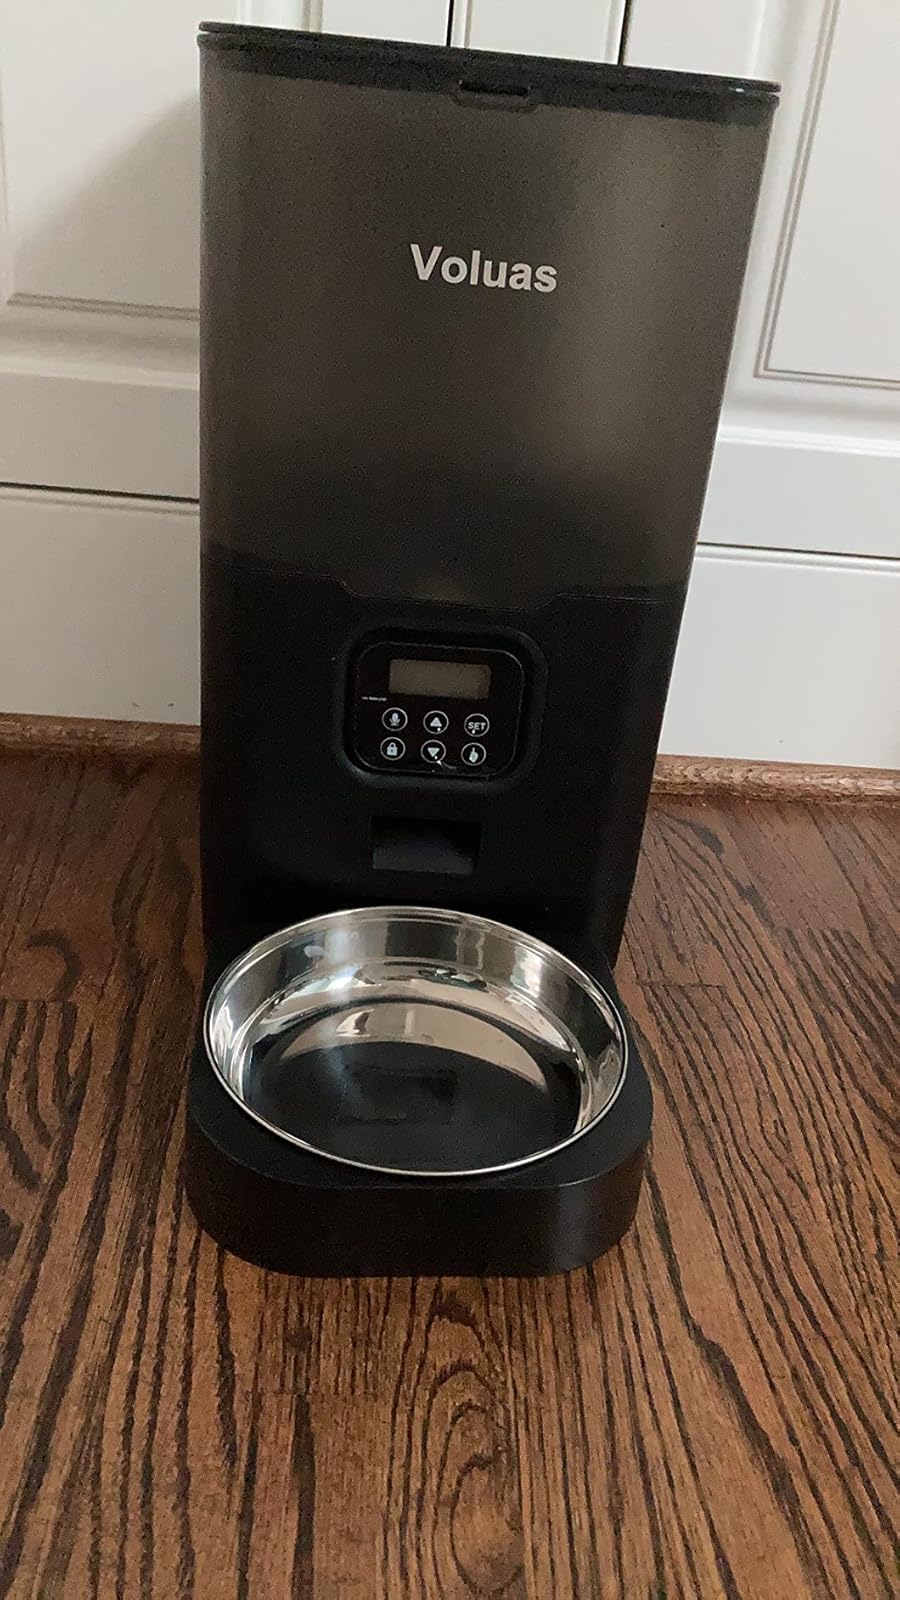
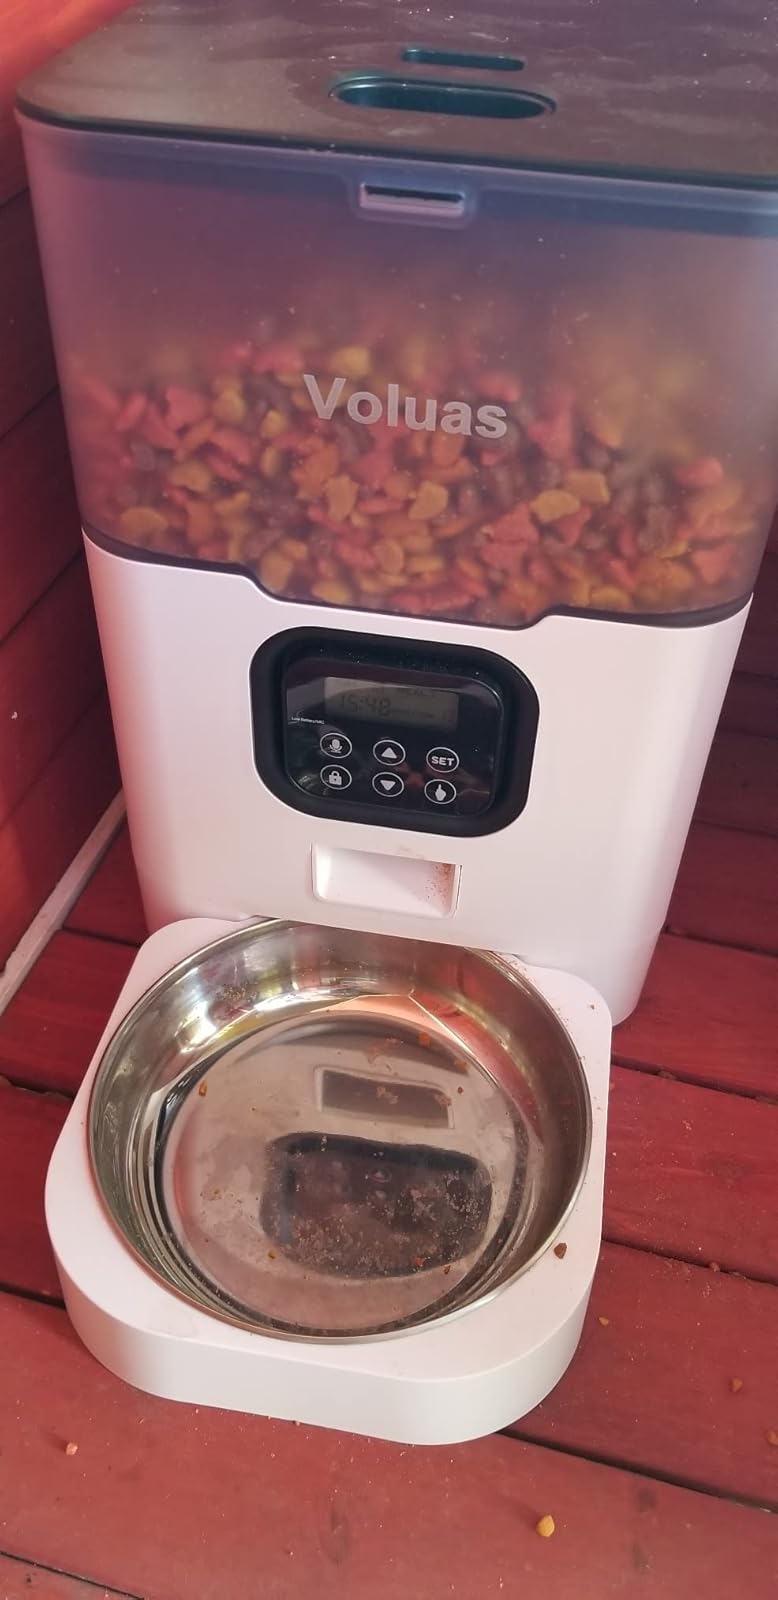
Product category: items_feeder
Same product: no